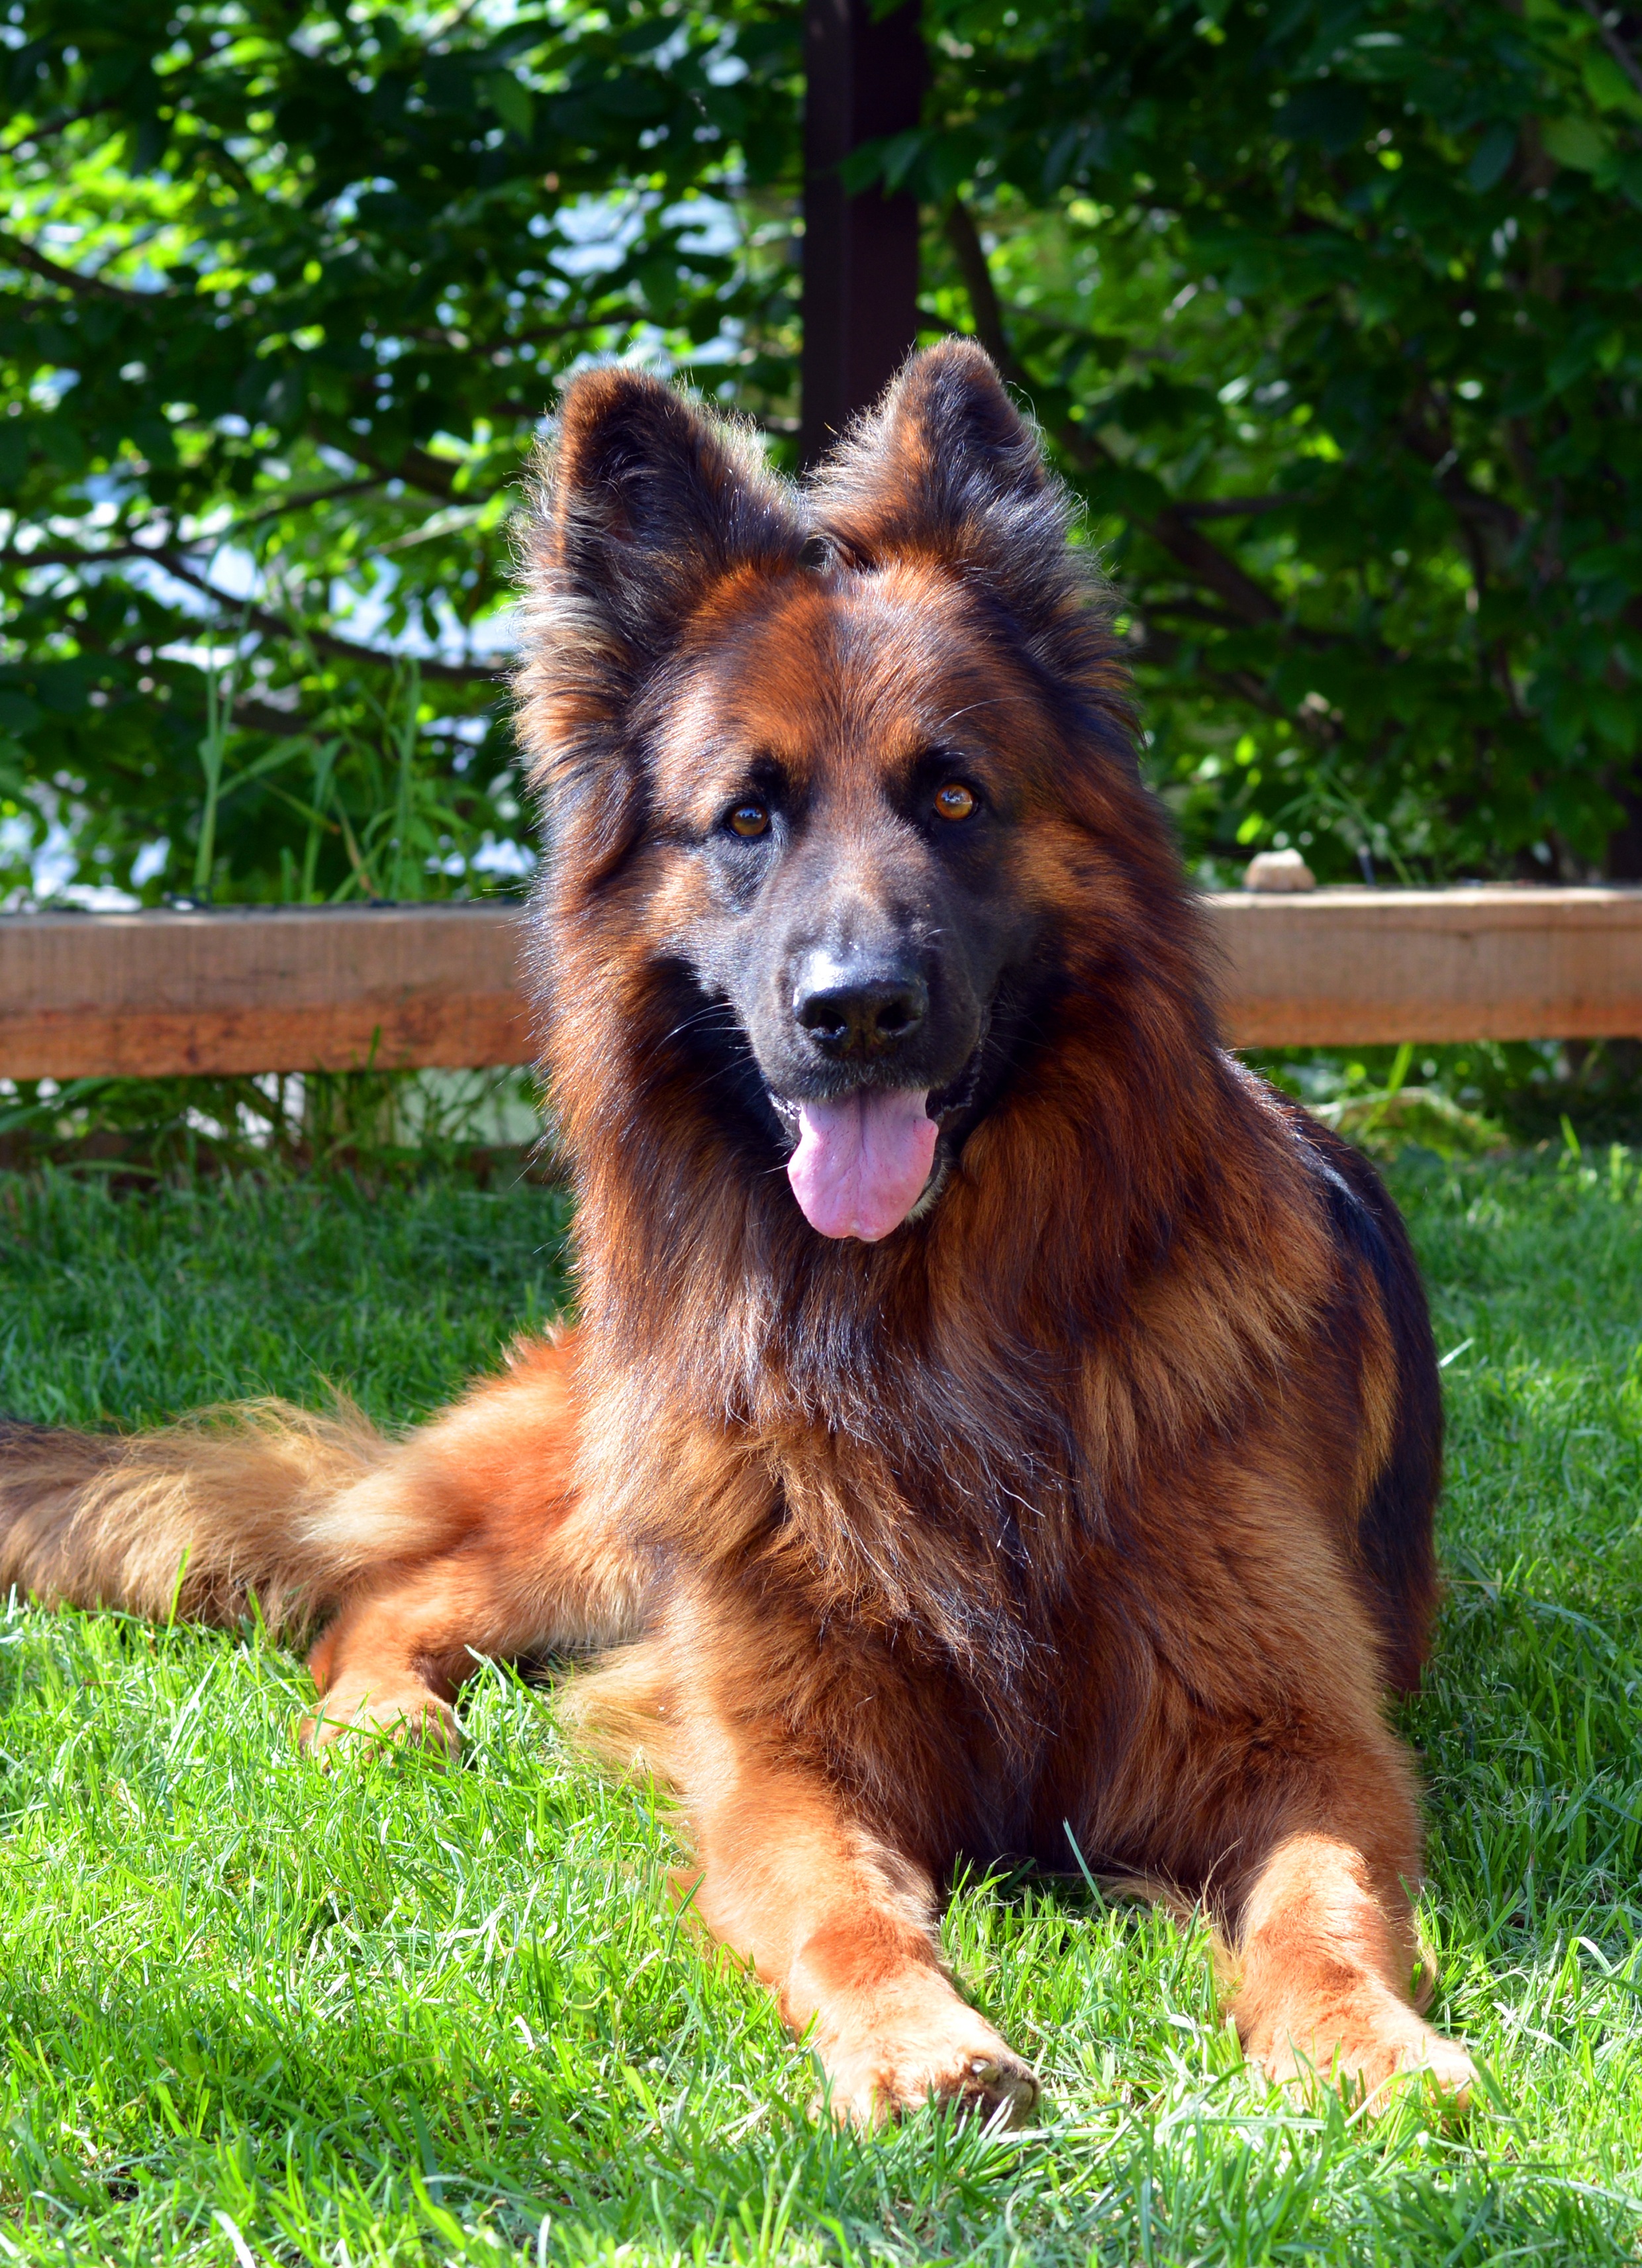
dog, mammal, closeup, german shepherd, pets, vertebrate, dog breed, guards, old german shepherd dog, man's best friend, dog like mammal, carnivoran, dog breed group, dog crossbreeds, shiloh shepherd dog, eurasier, icelandic sheepdog, finnish spitz, german shepherd dog, bohemian shepherd, tervuren